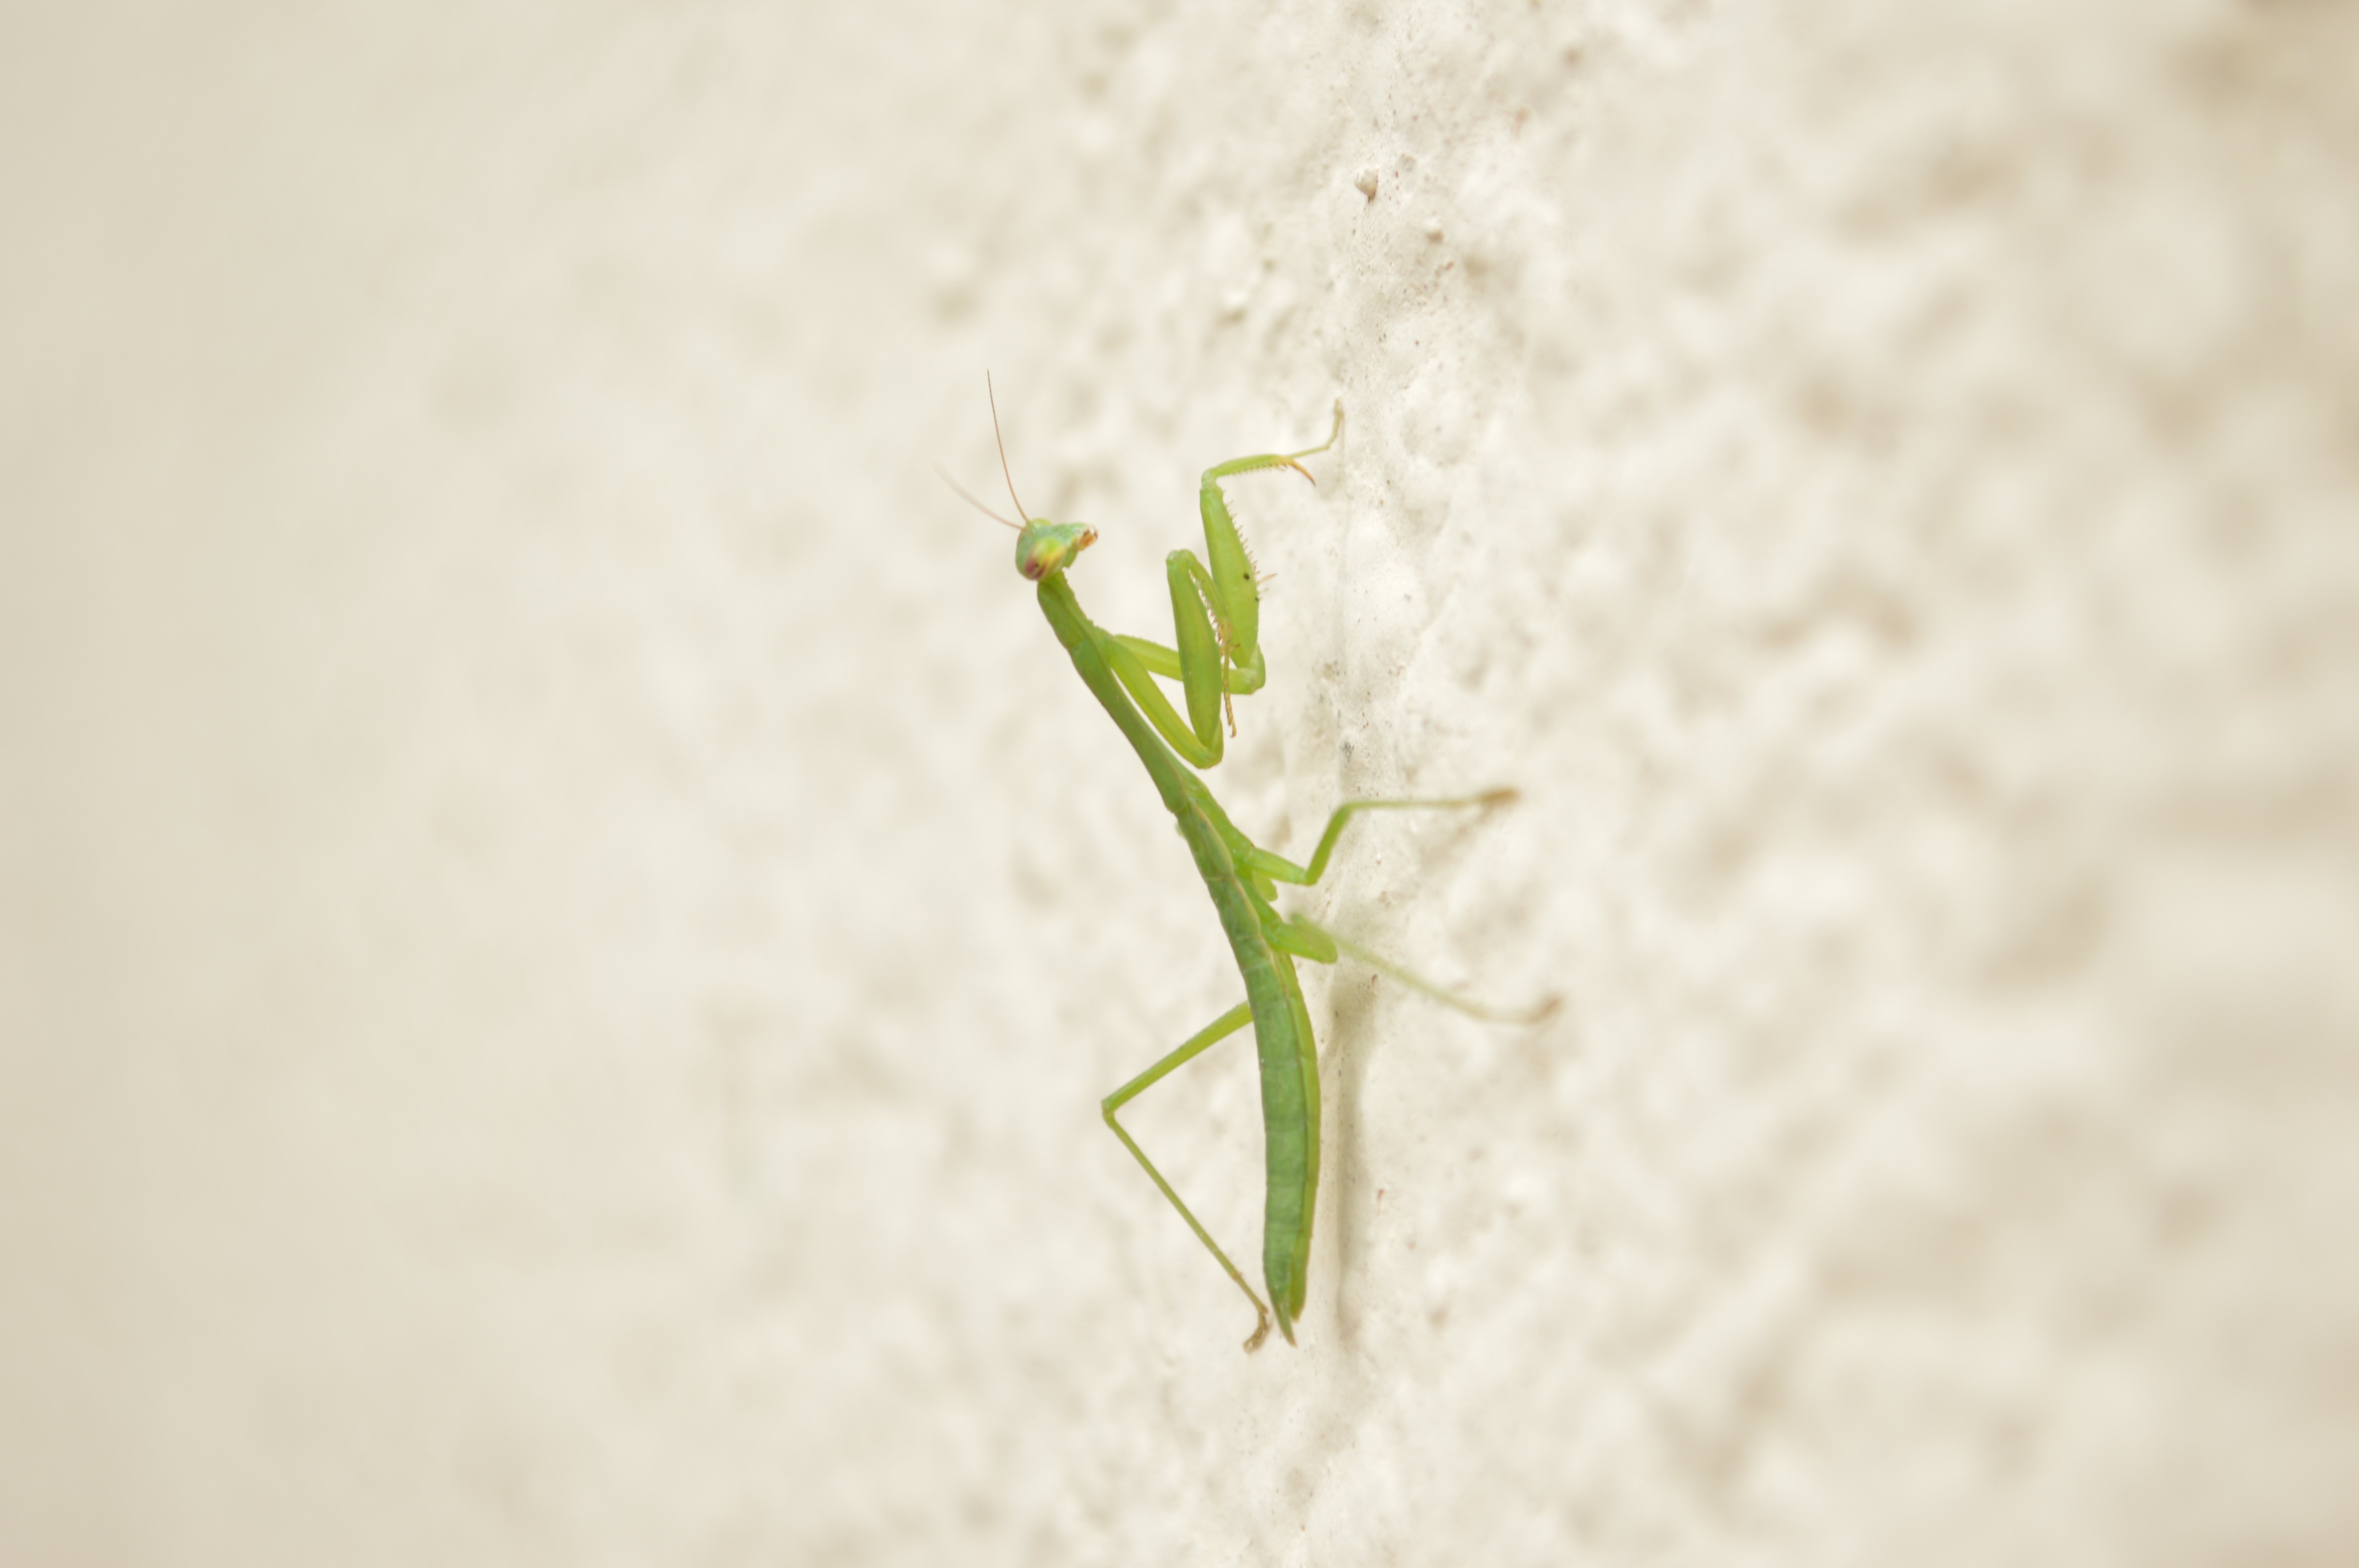
hand, grass, white, photography, leaf, flower, green, insect, fauna, invertebrate, close up, macro photography, grass family